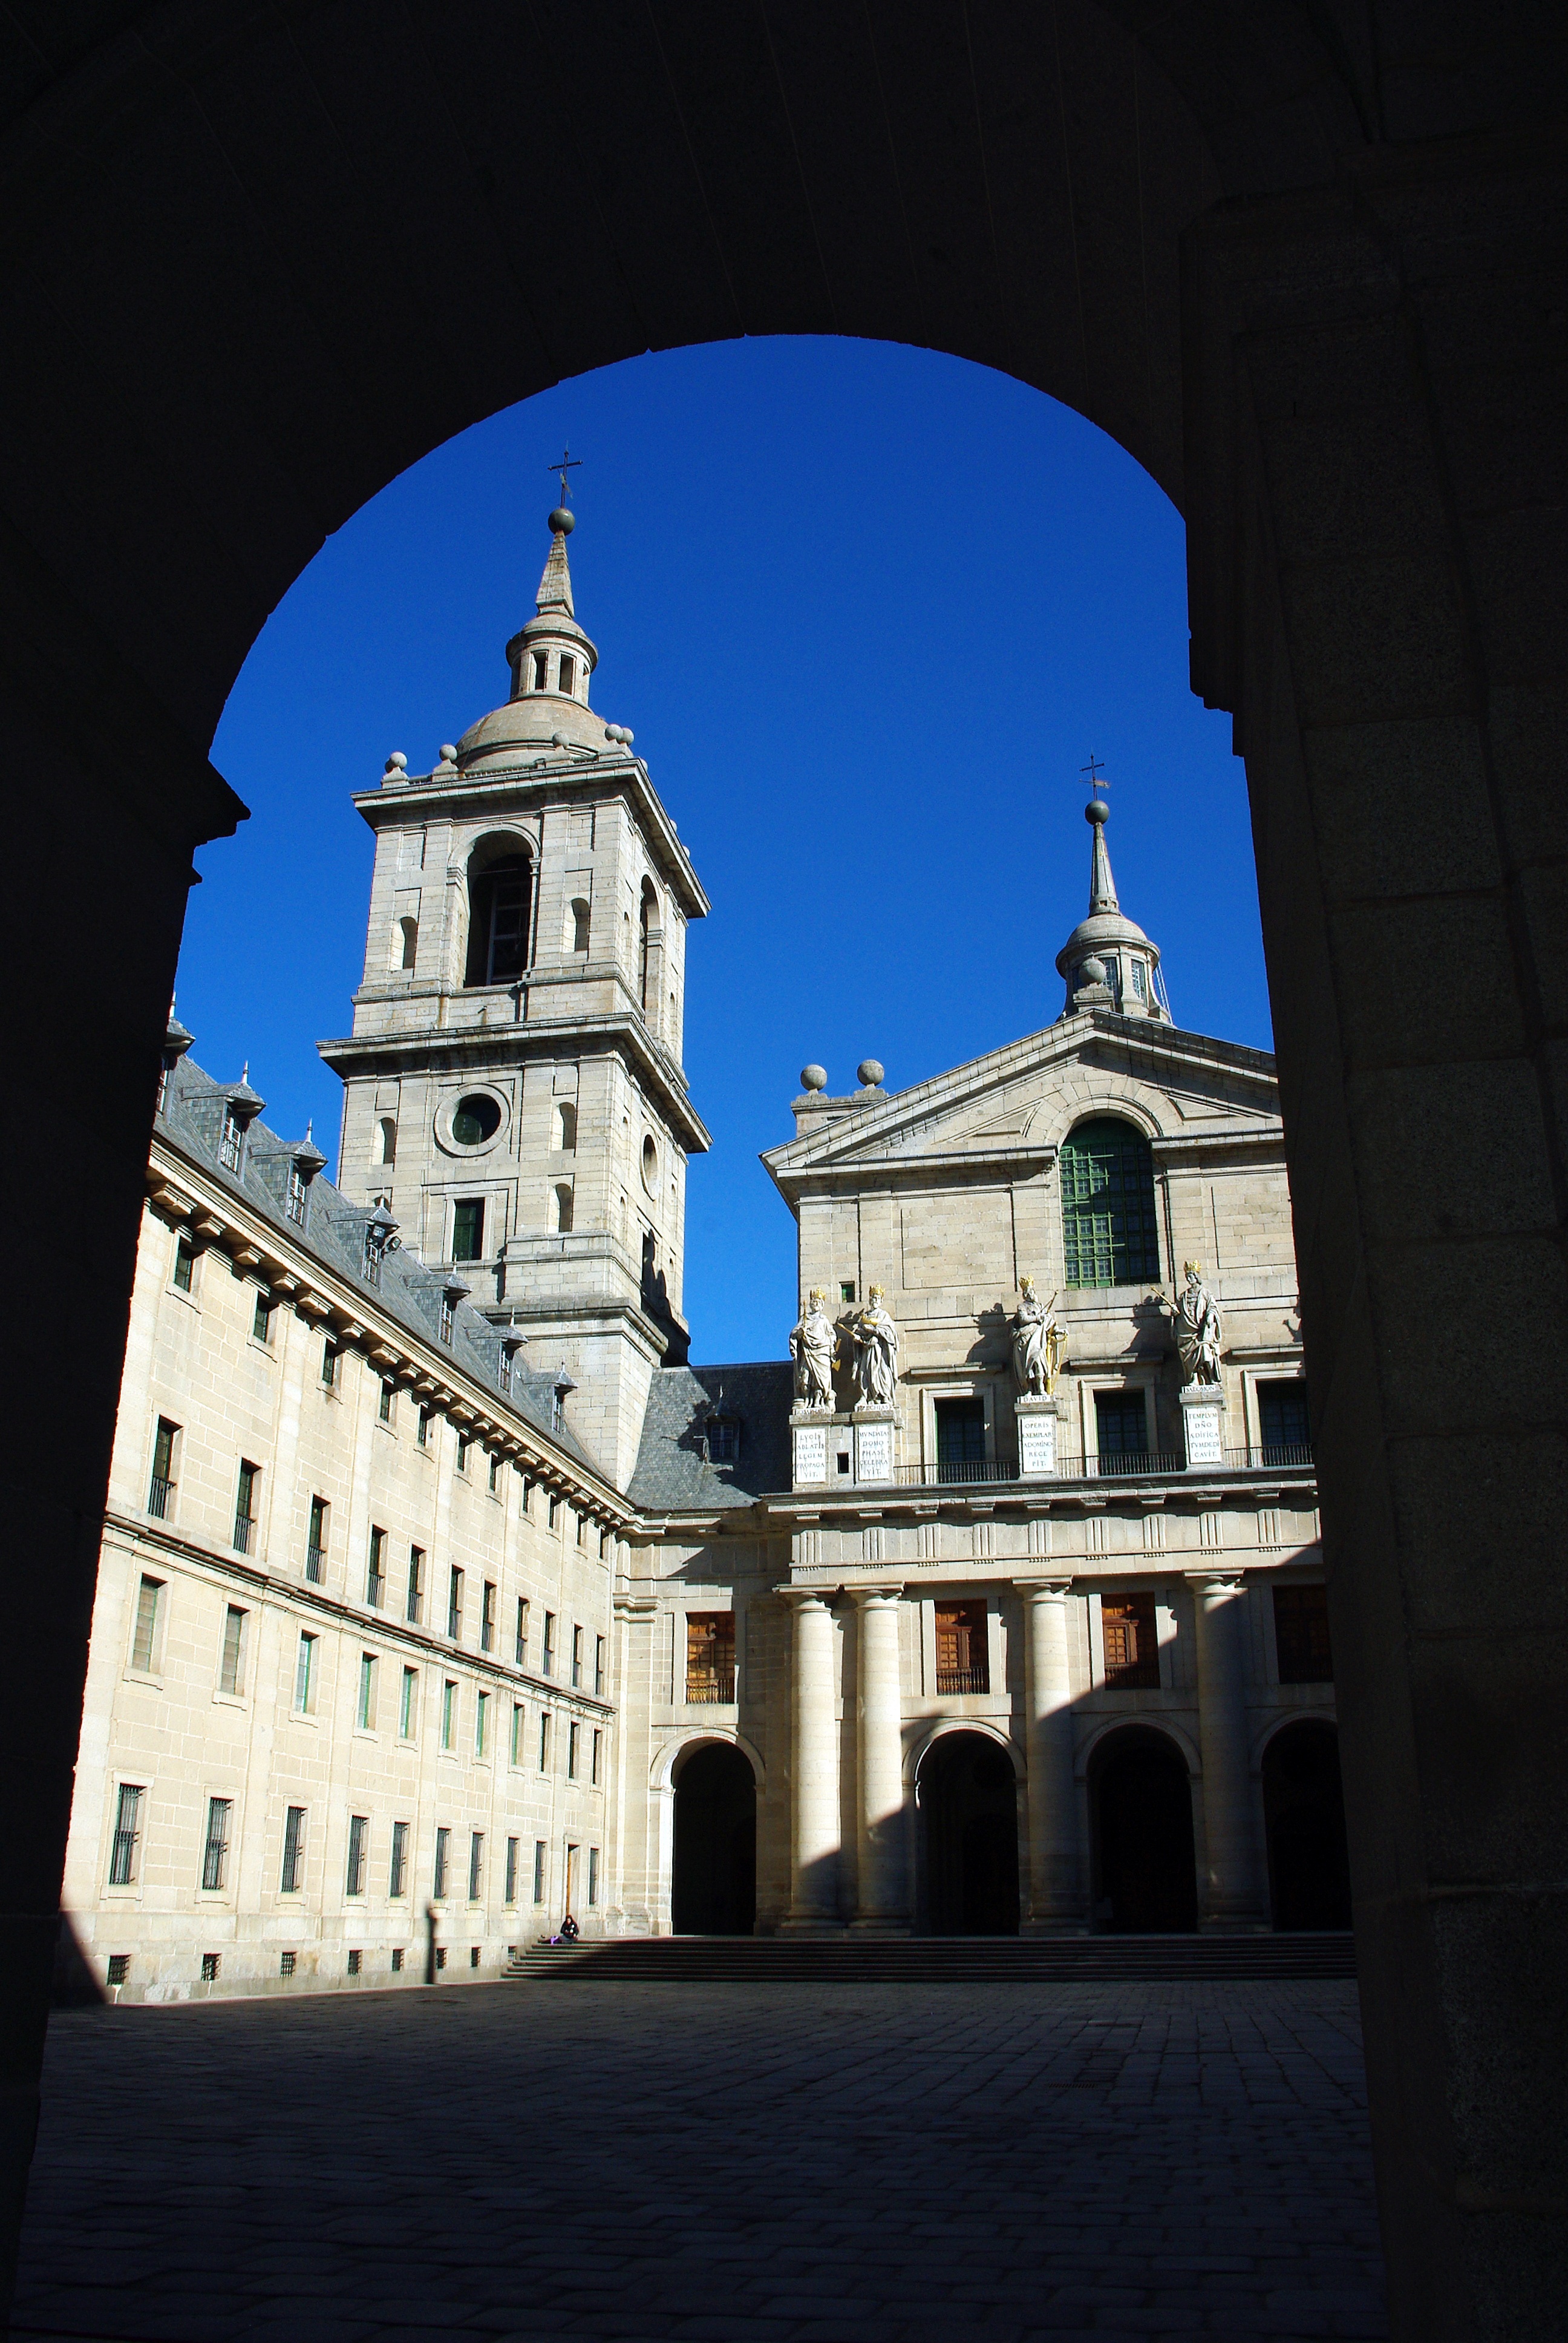
architecture, building, palace, tower, landmark, facade, church, cathedral, place of worship, spain, history, heritage, basilica, royal residence, el escorial